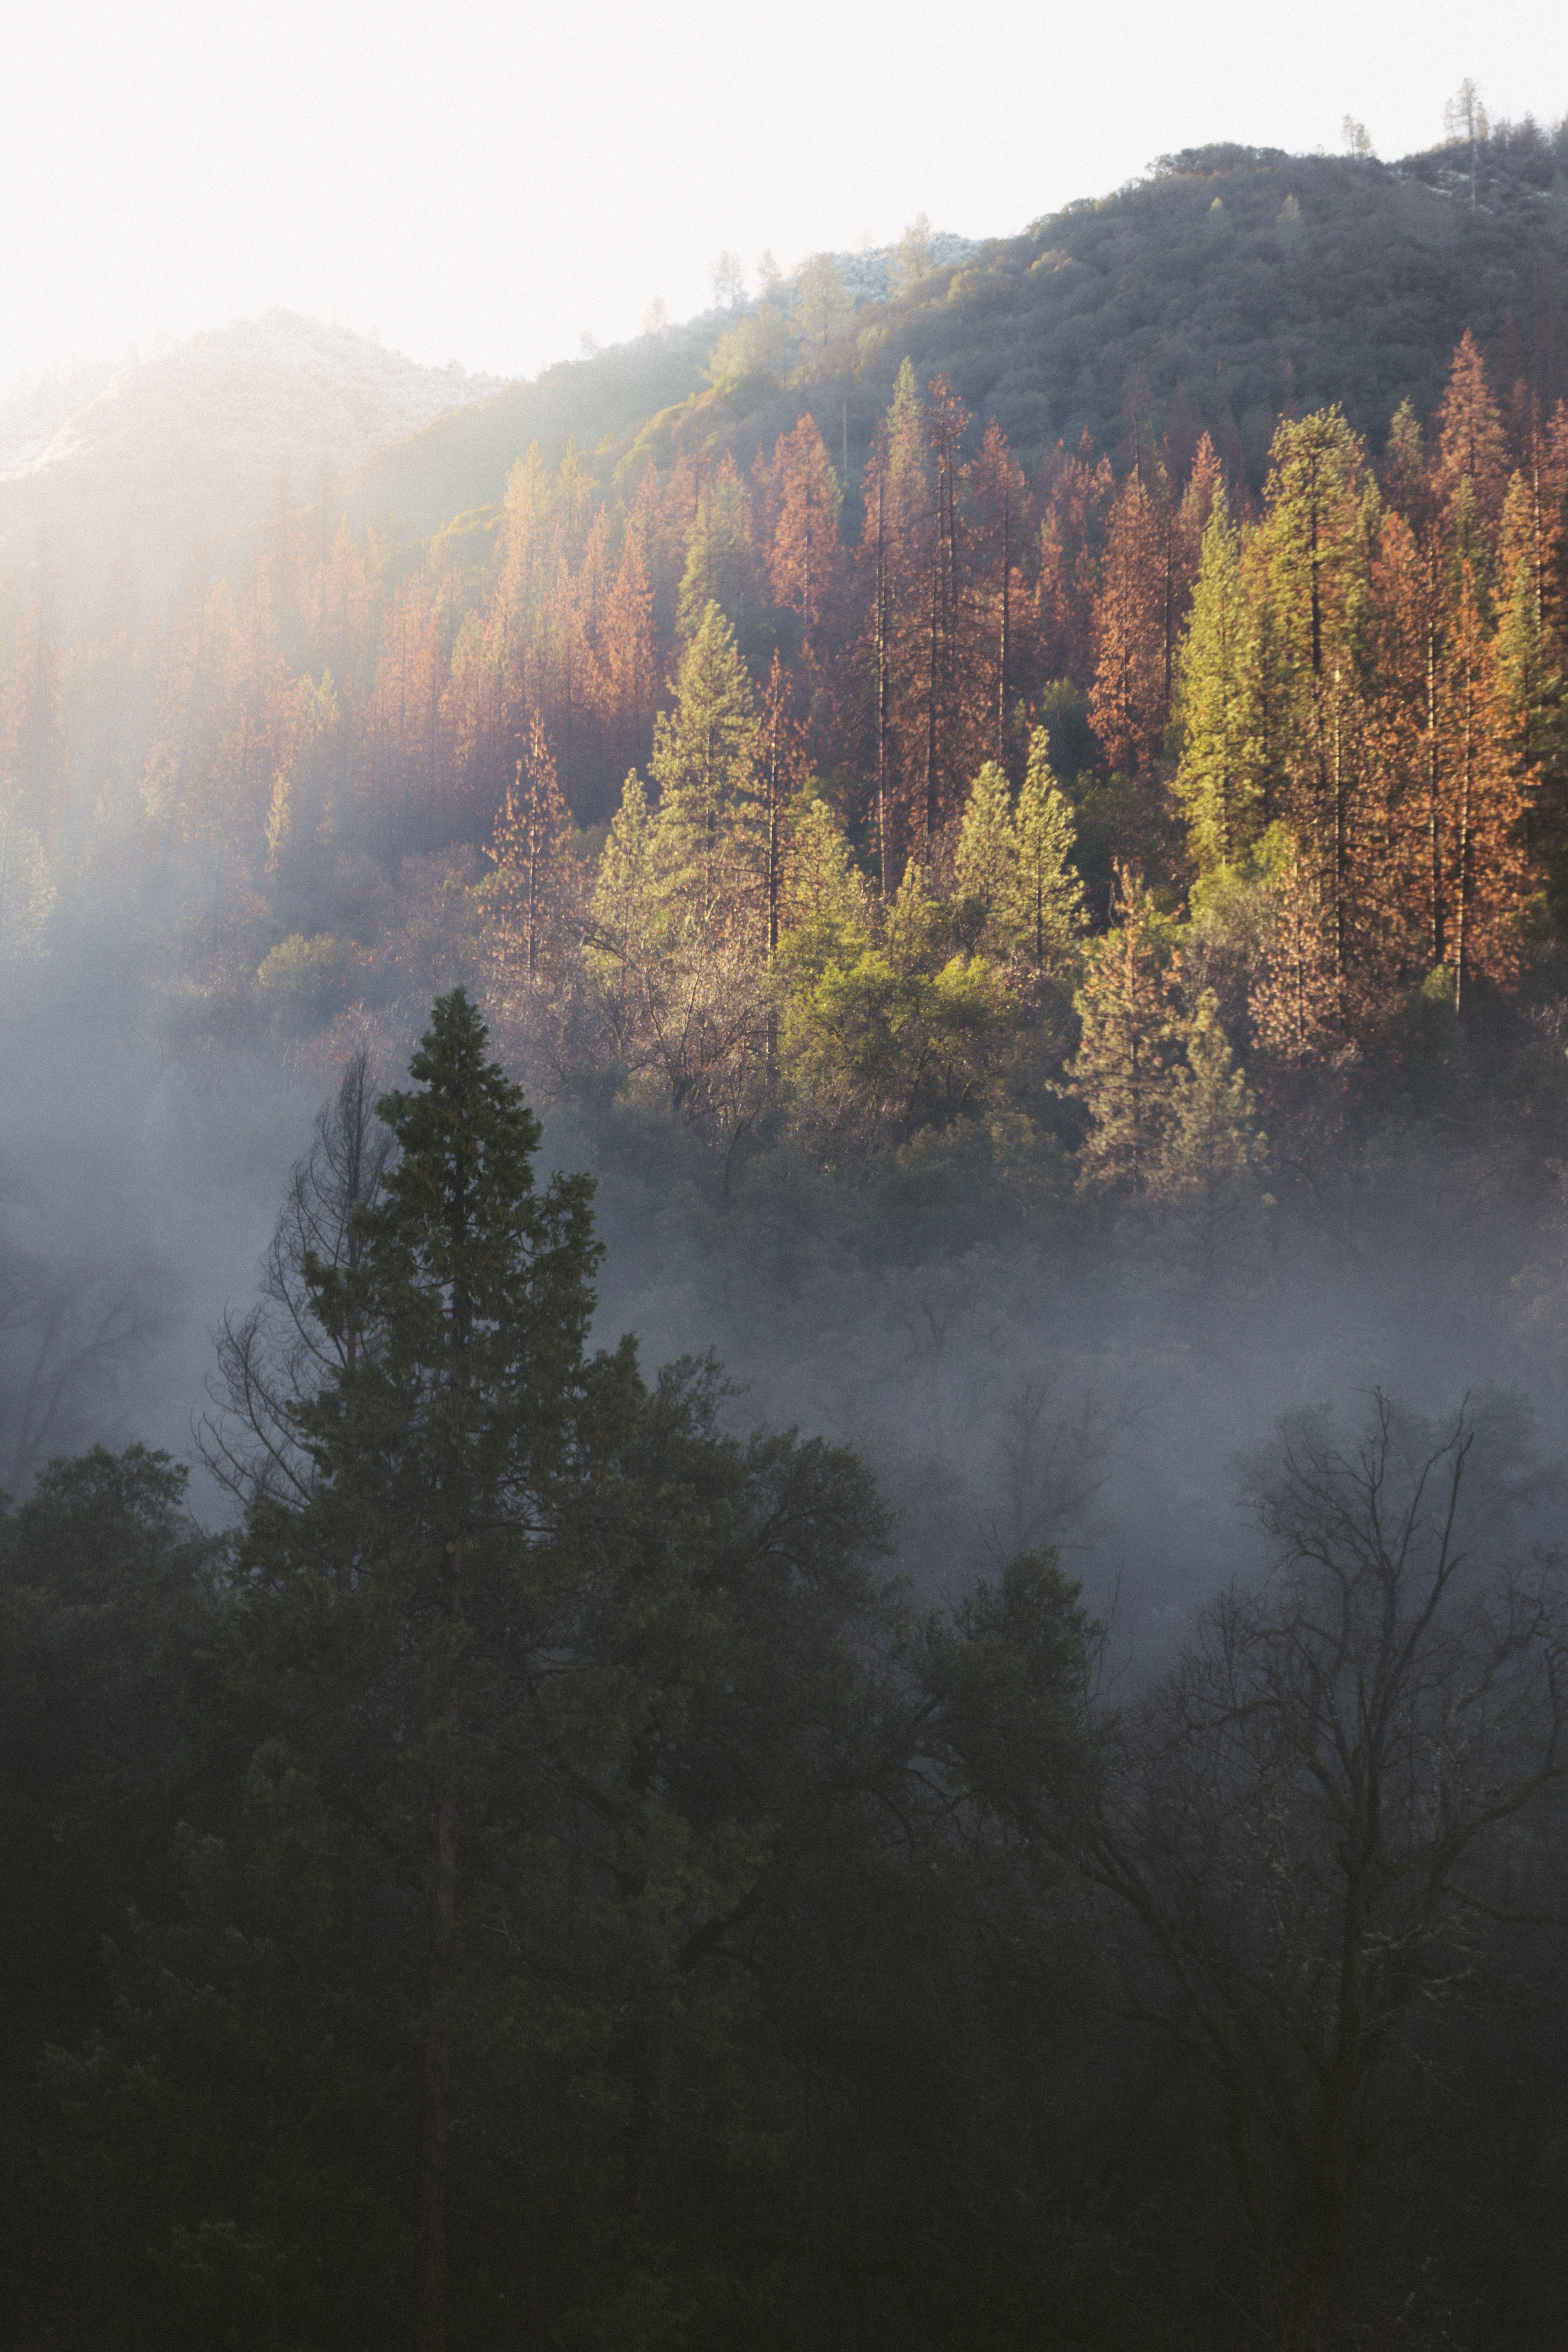
landscape, tree, nature, forest, wilderness, mountain, fog, sunrise, mist, sunlight, morning, leaf, hill, lake, dawn, valley, mountain range, reflection, autumn, weather, season, habitat, geographical feature, atmospheric phenomenon, woody plant, mountainous landforms